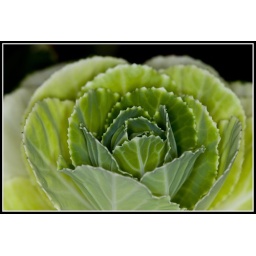
it really was a cabbage in the flower bouquet